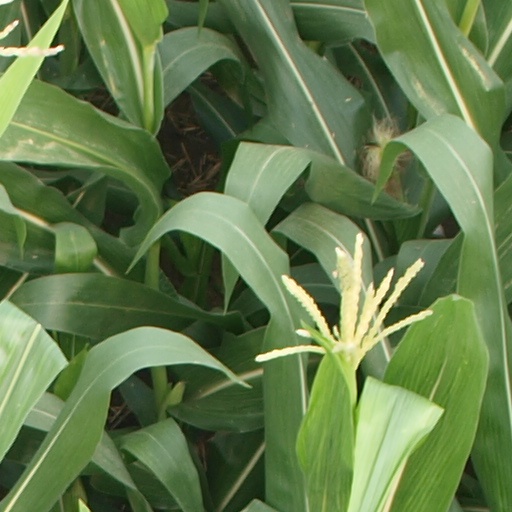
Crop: maize; corn